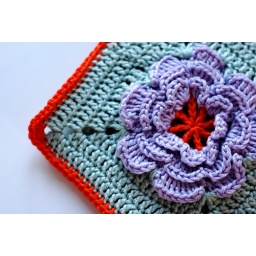
water lily square in orange mint and lilac